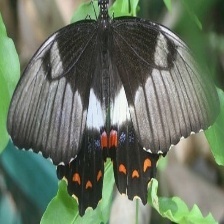
Species: ORCHARD SWALLOW